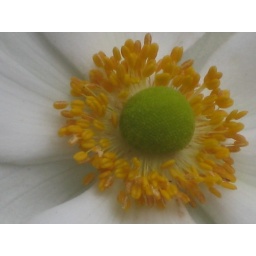
Random street flower I found in Boston. Best Seen as large as possible.